Buono!

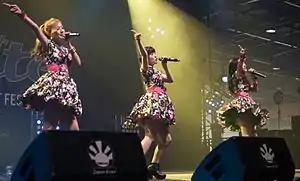
Buono! performing at Japan Expo 2014

Buono! was a subgroup of the Japanese girl groups Berryz Kobo and Cute, formed in 2007 by Up-Front Promotion and associated with Hello! Project. The members consisted of Momoko Tsugunaga and Miyabi Natsuyaki from Berryz Kobo, and Airi Suzuki from Cute. Their vocals were backed by the band Dolce, which formerly went under name Busters! in 2008.